Marcelo Coelho

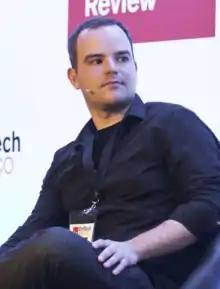

Marcelo Coelho is a Brazilian American computation artist and designer. His work focuses on the boundaries between matter and computation, and includes interactive installations, photography, wearables, and robotics. Coelho is currently an Associate Professor of the Practice at the MIT School of Architecture and Planning and Director at MIT's Design Intelligence Lab, a research lab inventing new forms of expression and collaboration between human and machine intelligence.